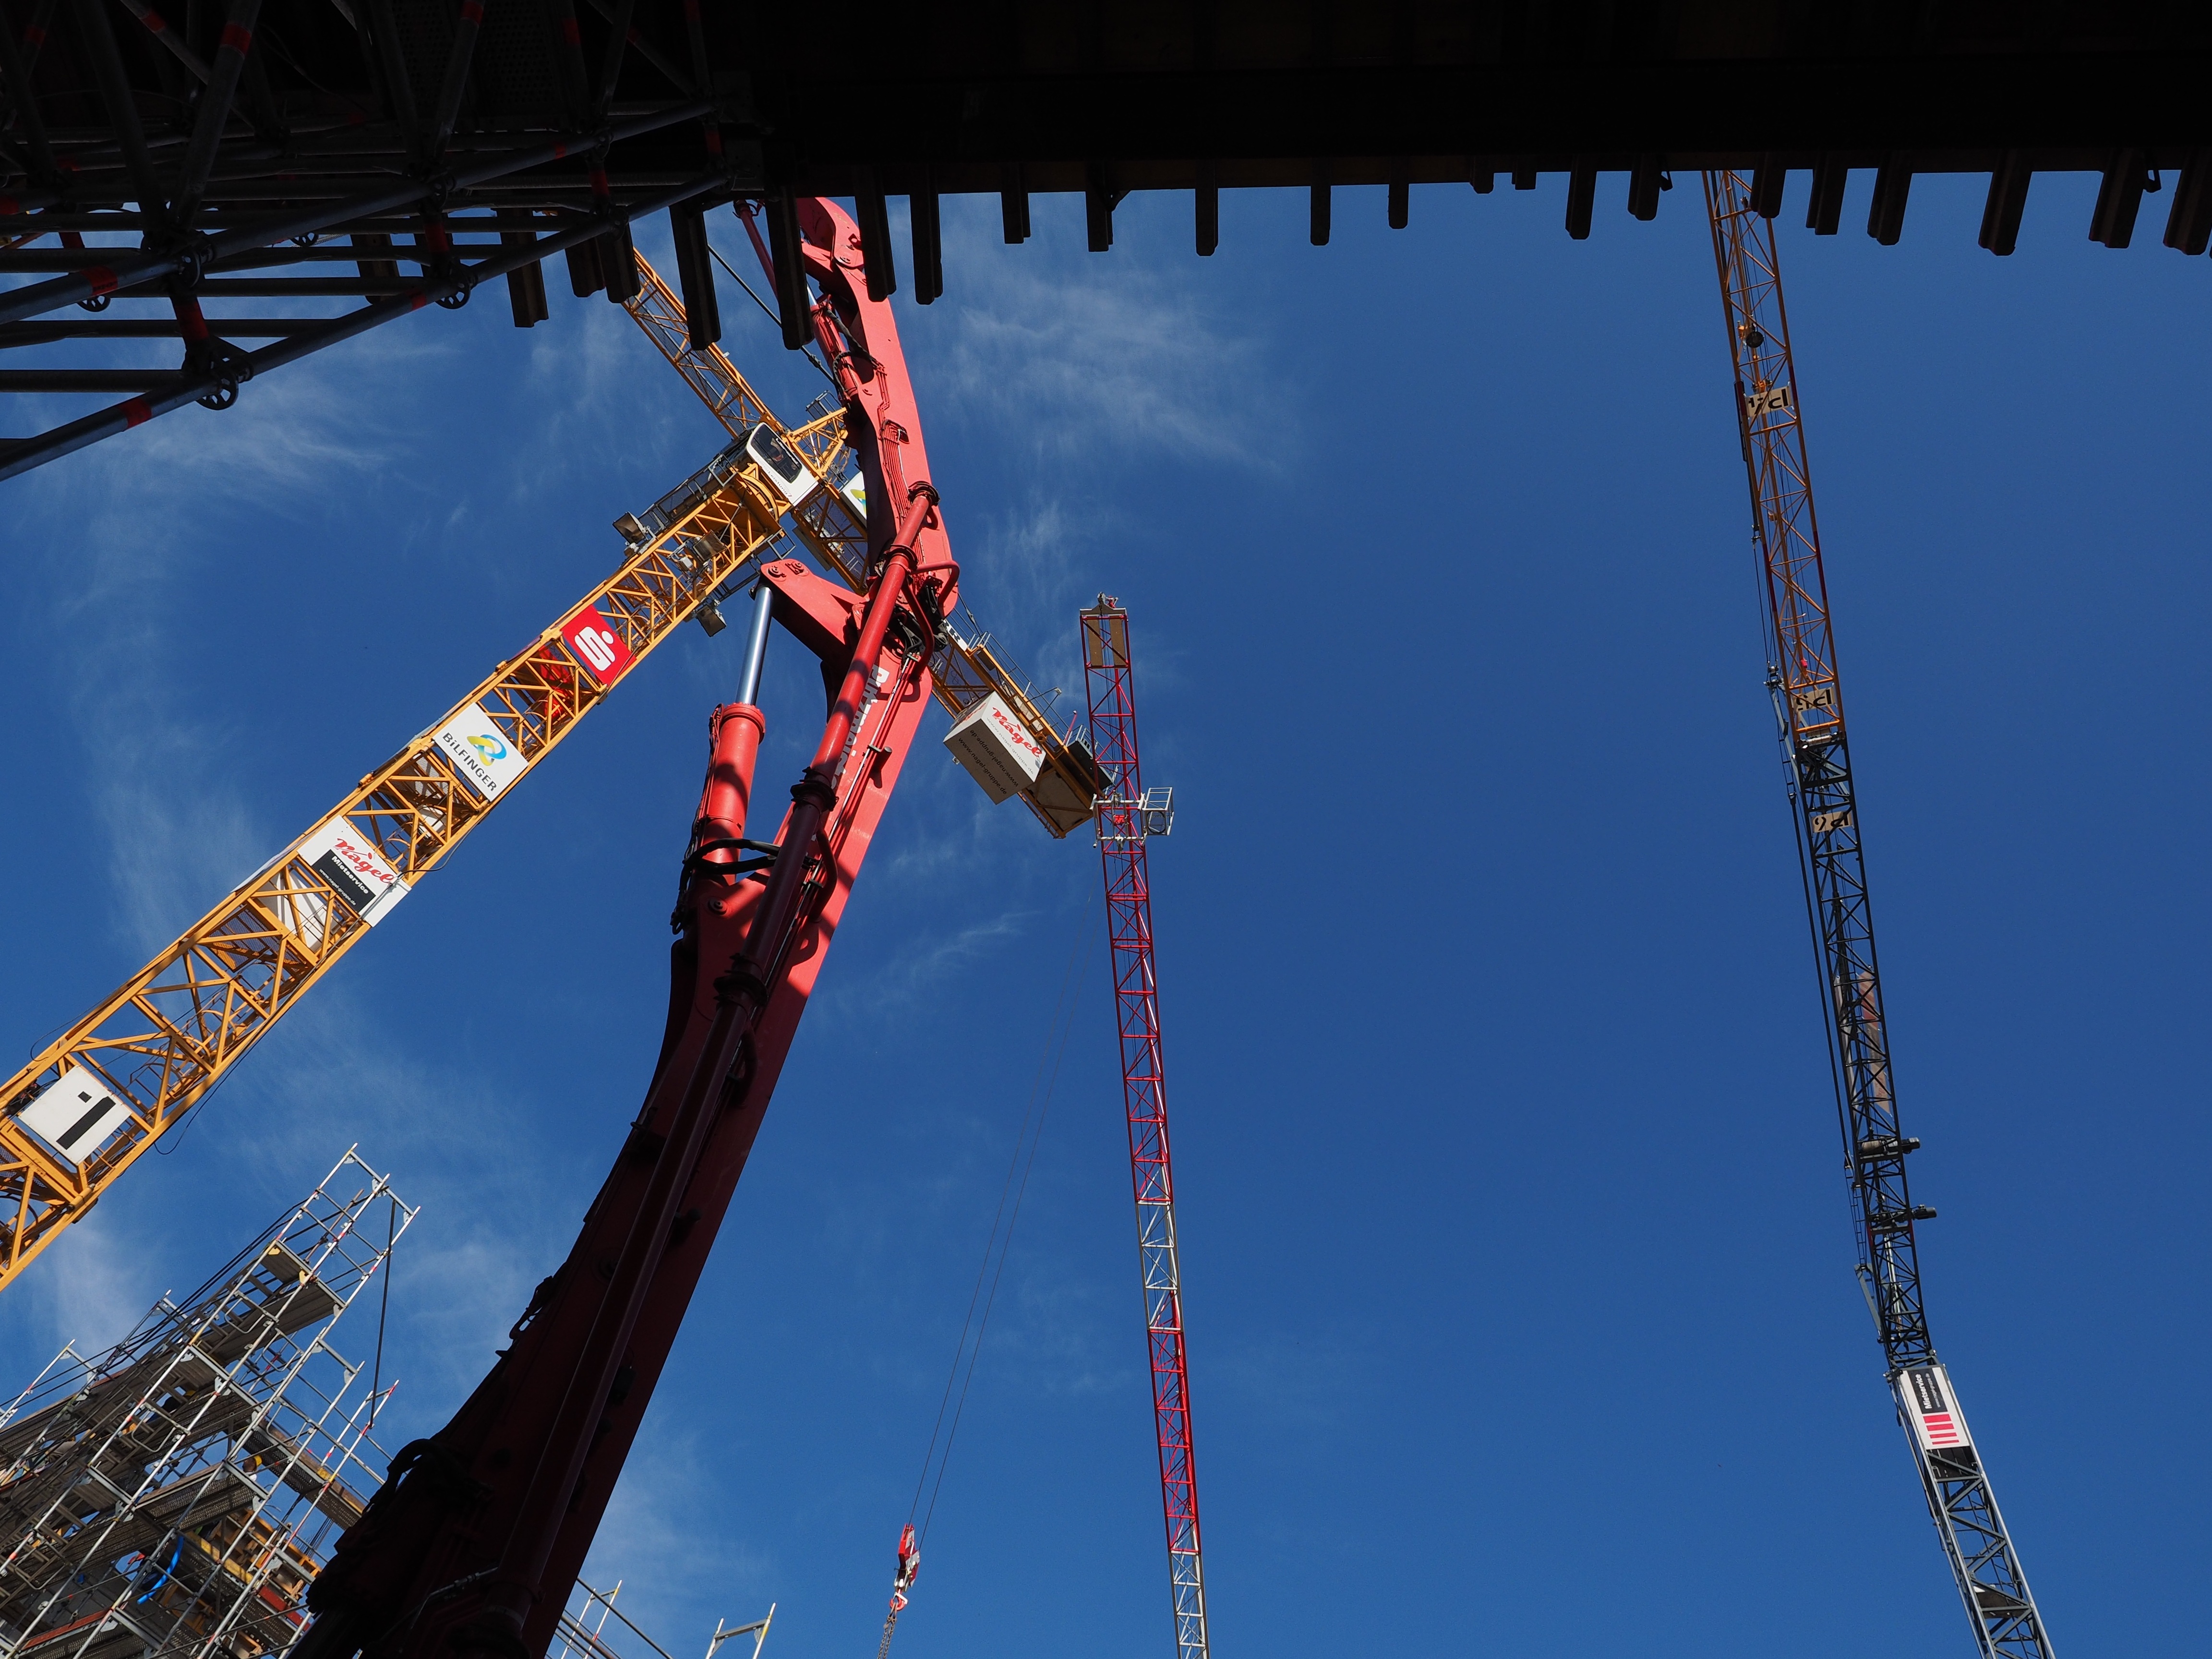
sky, technology, vehicle, mast, blue, electricity, cranes, site, baukran, construction work, crane boom, construction cranes, amusement ride